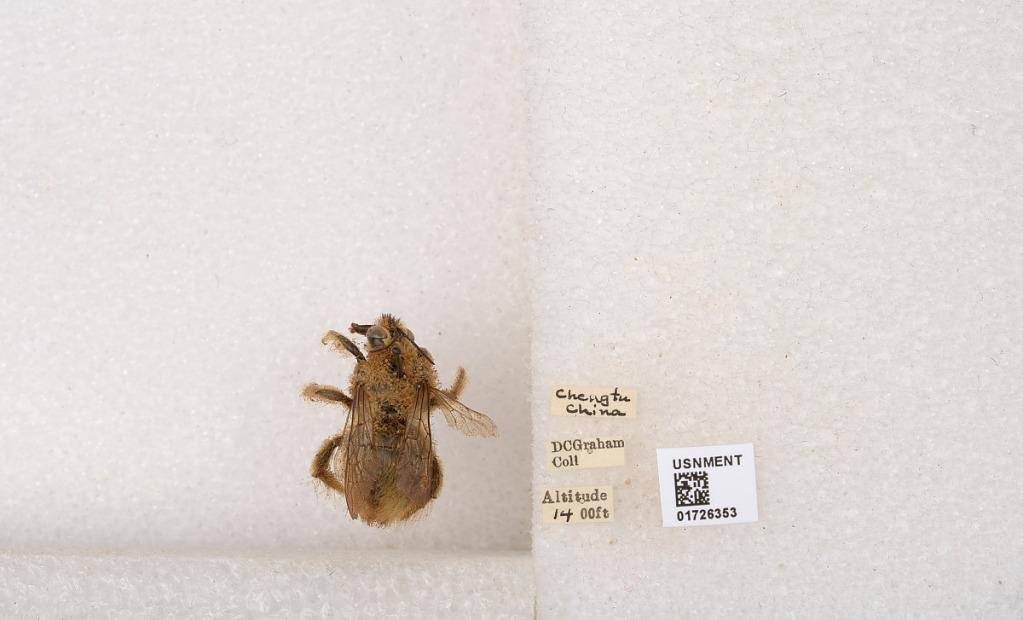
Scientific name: Xylocopa (Mesotrichia) latipes (Drury)
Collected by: D. Graham
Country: China
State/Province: Sichuan
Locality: Chengtu